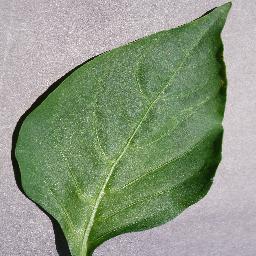
Label: Pepper,_bell___healthy